Atami-class gunboat

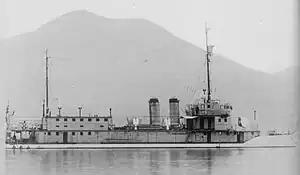
"Futami" in 1933

Two ships were authorised under the 1927 Programme. They were both constructed by Fujinagata at Osaka between 1928 and 1930. Both gunboats sailed from Japan to China for service on the Yangtze River. On 14 June 1933, "Futami" ran aground on an uncharted rock. The gunboat was refloated in August and sent to Shanghai for repairs. In 1937, at the onset of the Second Sino-Japanese War, both gunboats were assigned to the 11th Gunboat Division, with "Atami" acting as the force's flagship. The 11th Gunboat Division evacuated Japanese civilians from interior China to Shanghai in August. On 13 August, the division landed additional troops during the Second Battle of Shanghai and bombarded shore positions.